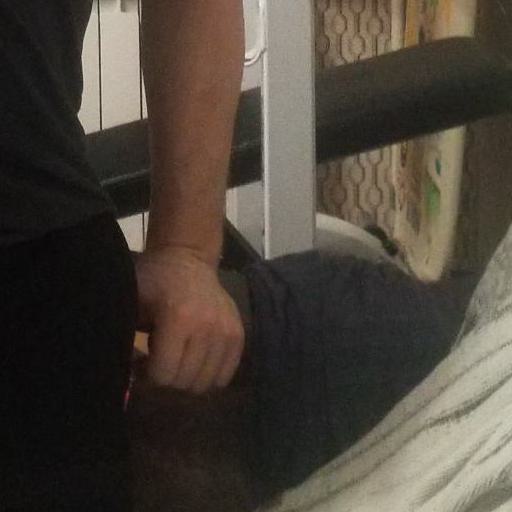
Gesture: no_gesture